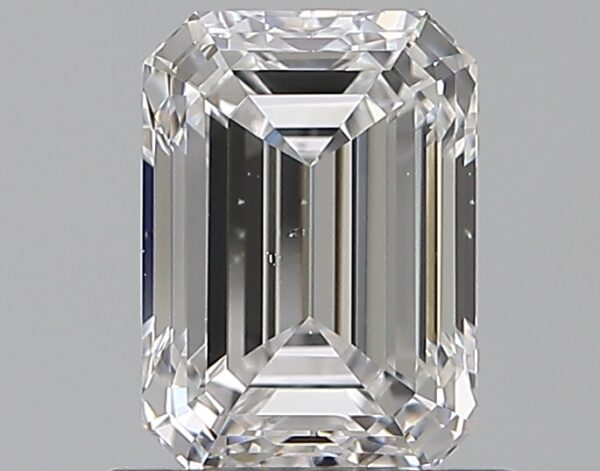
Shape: emerald
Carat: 1
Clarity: VS2
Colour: D
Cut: EX
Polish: EX
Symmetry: EX
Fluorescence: F
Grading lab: GIA
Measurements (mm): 6.58 x 4.74 x 3.26